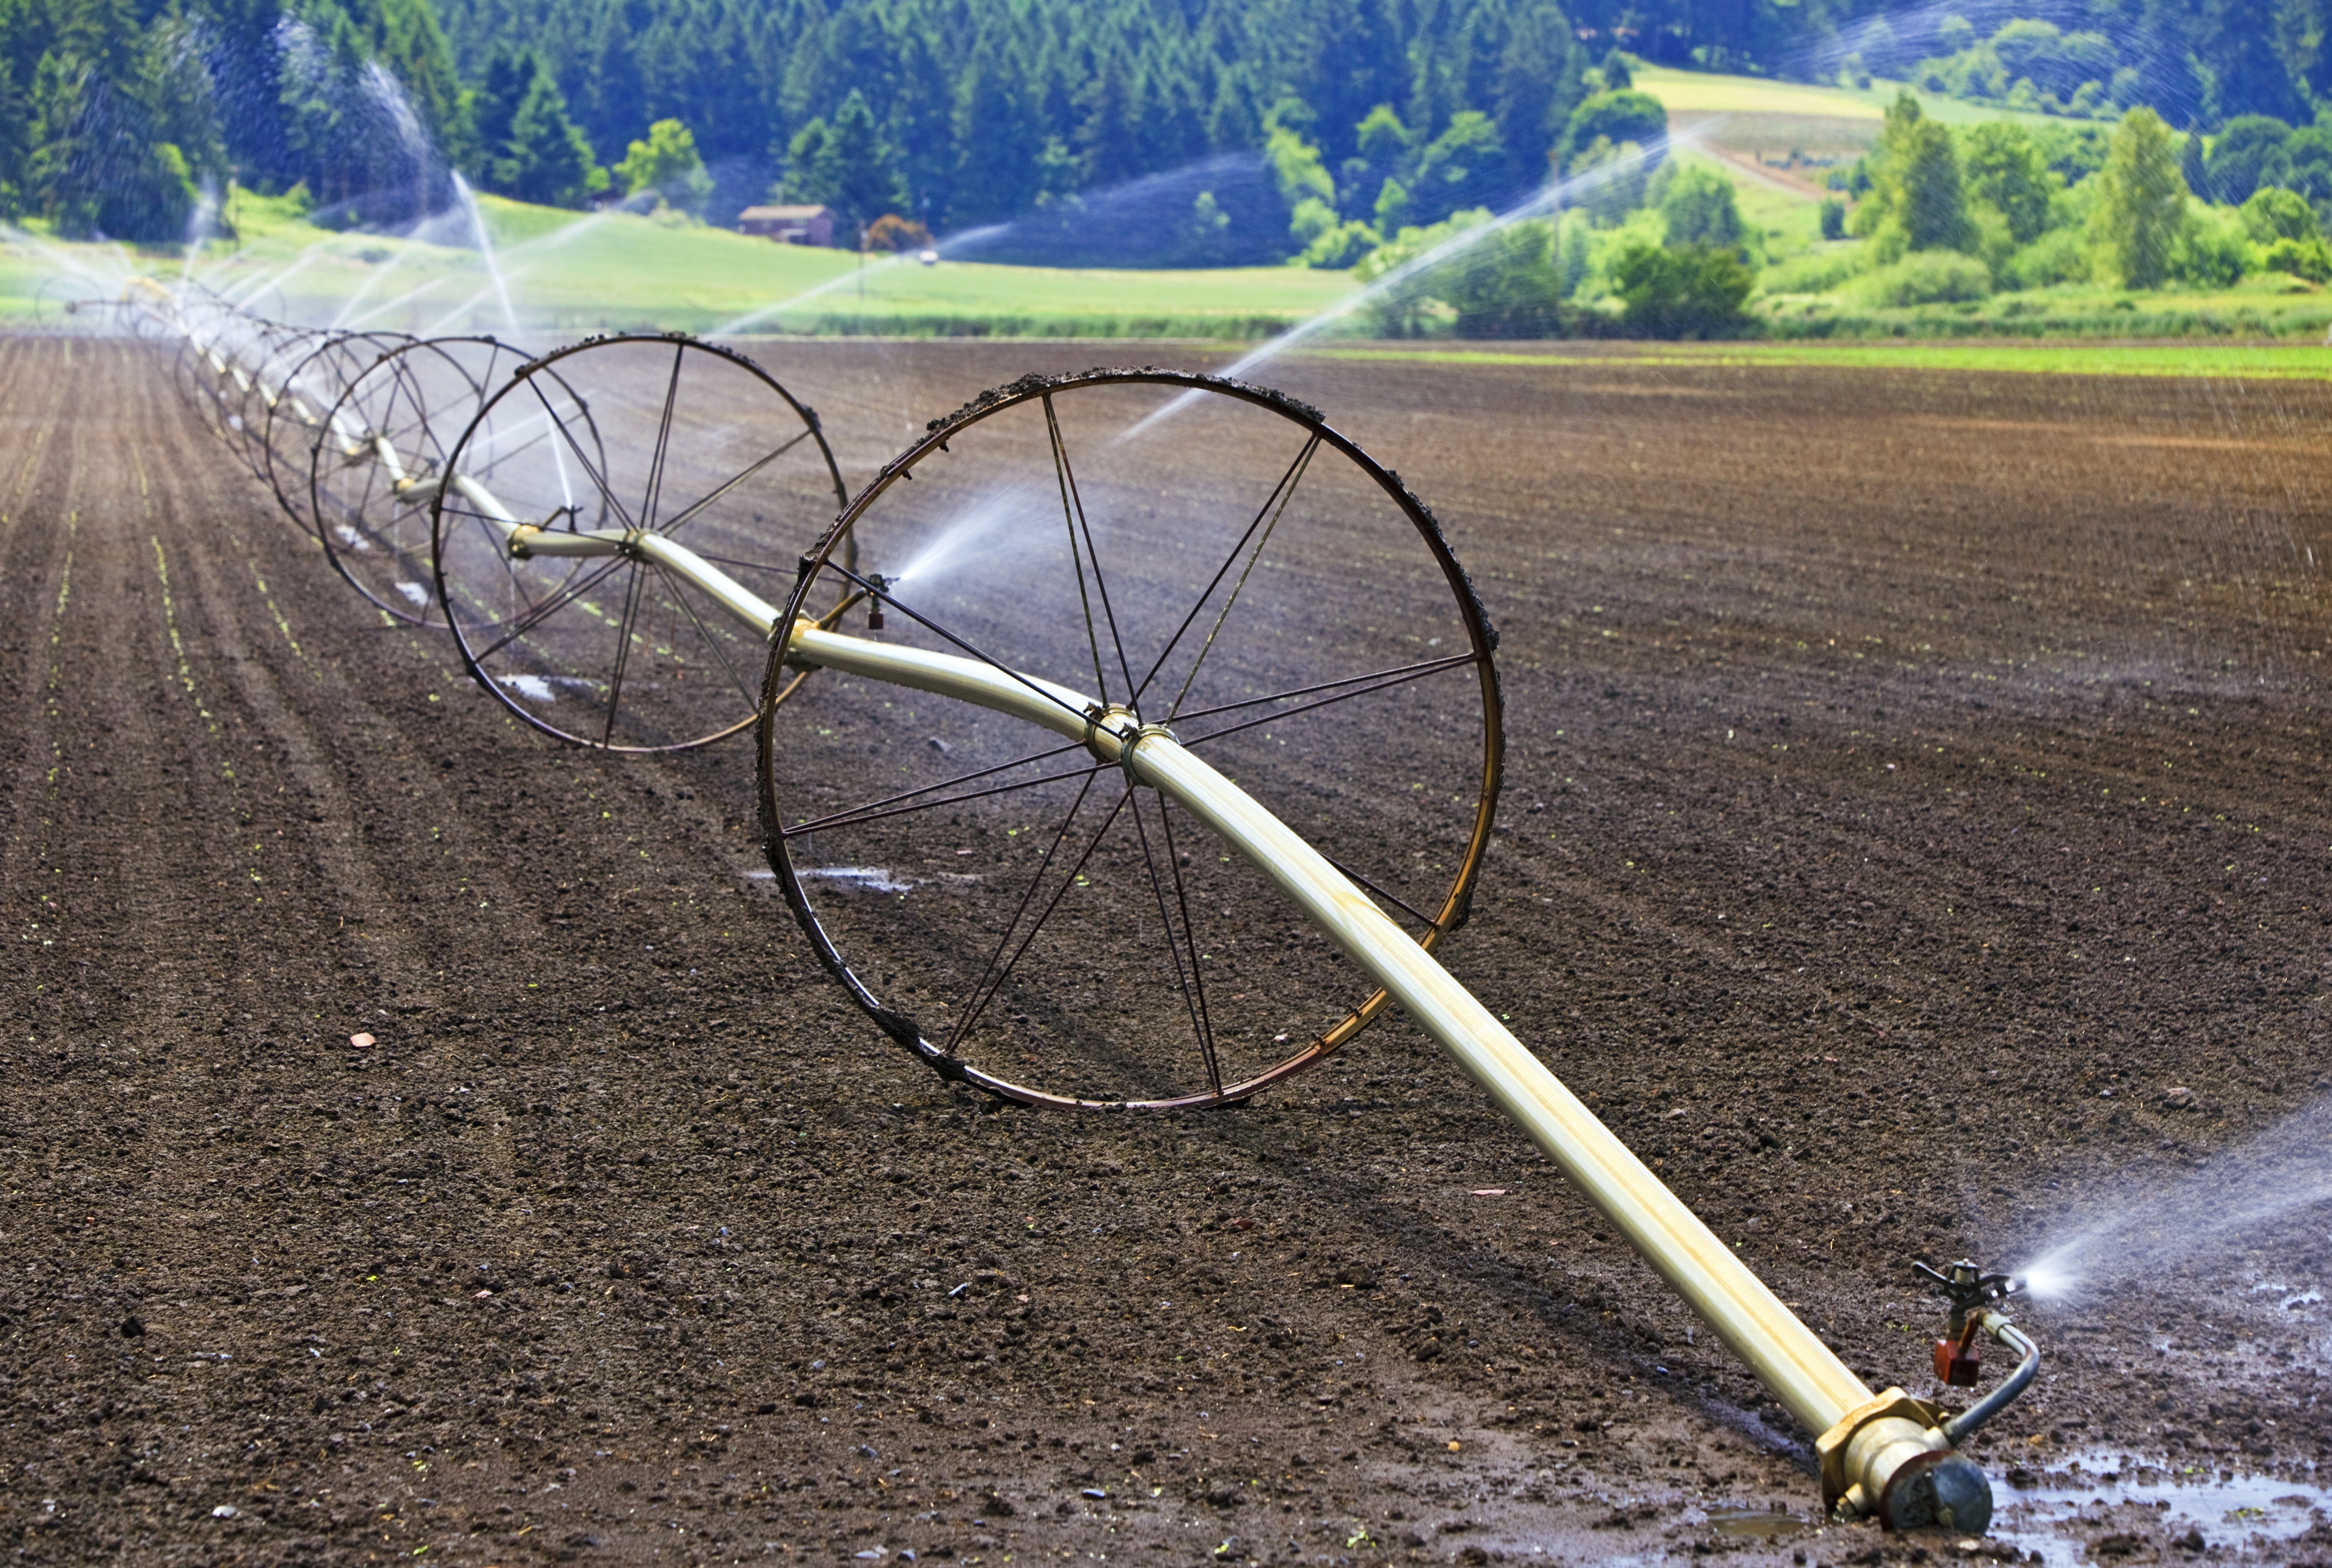
working, landscape, water, grass, track, field, farm, camera, photography, wind, valley, asphalt, rural, vehicle, lens, crop, dirt, mud, canon, soil, agriculture, eos, cool image, is, mark, ii, 5d, system, images, usm, i, f28l, loop, northeast, oregon, ian, sane, silverton, ef70200mm, evans, wheeling, irrigation, rural area